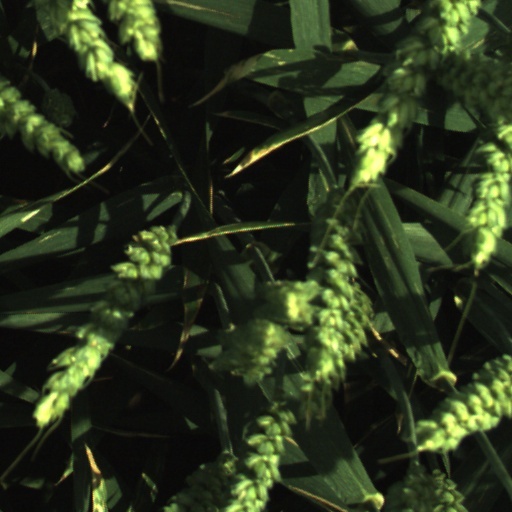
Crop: wheat